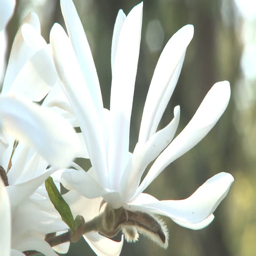
white magnolia flowers with sunlight in the background